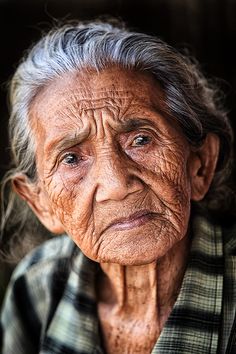
Gender: women